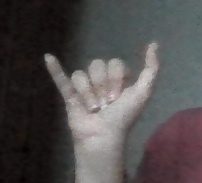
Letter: ya